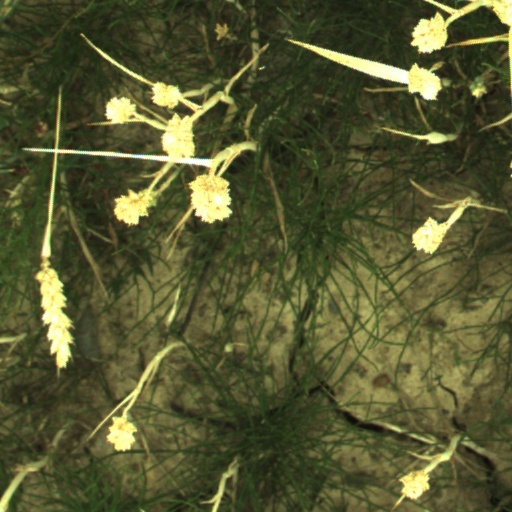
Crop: wheat